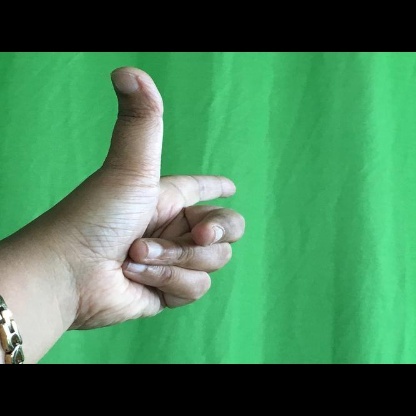
Mudra: Chandrakala